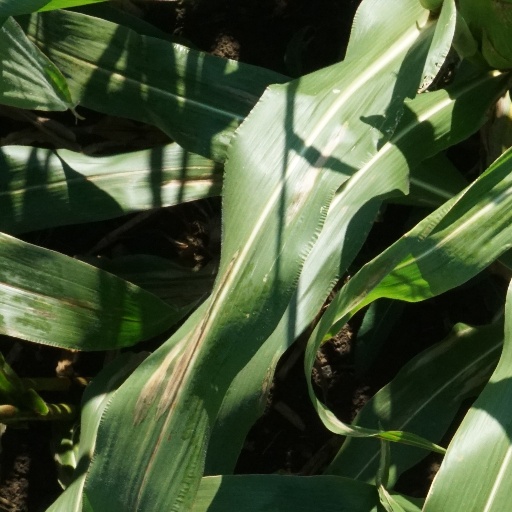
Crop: maize; corn